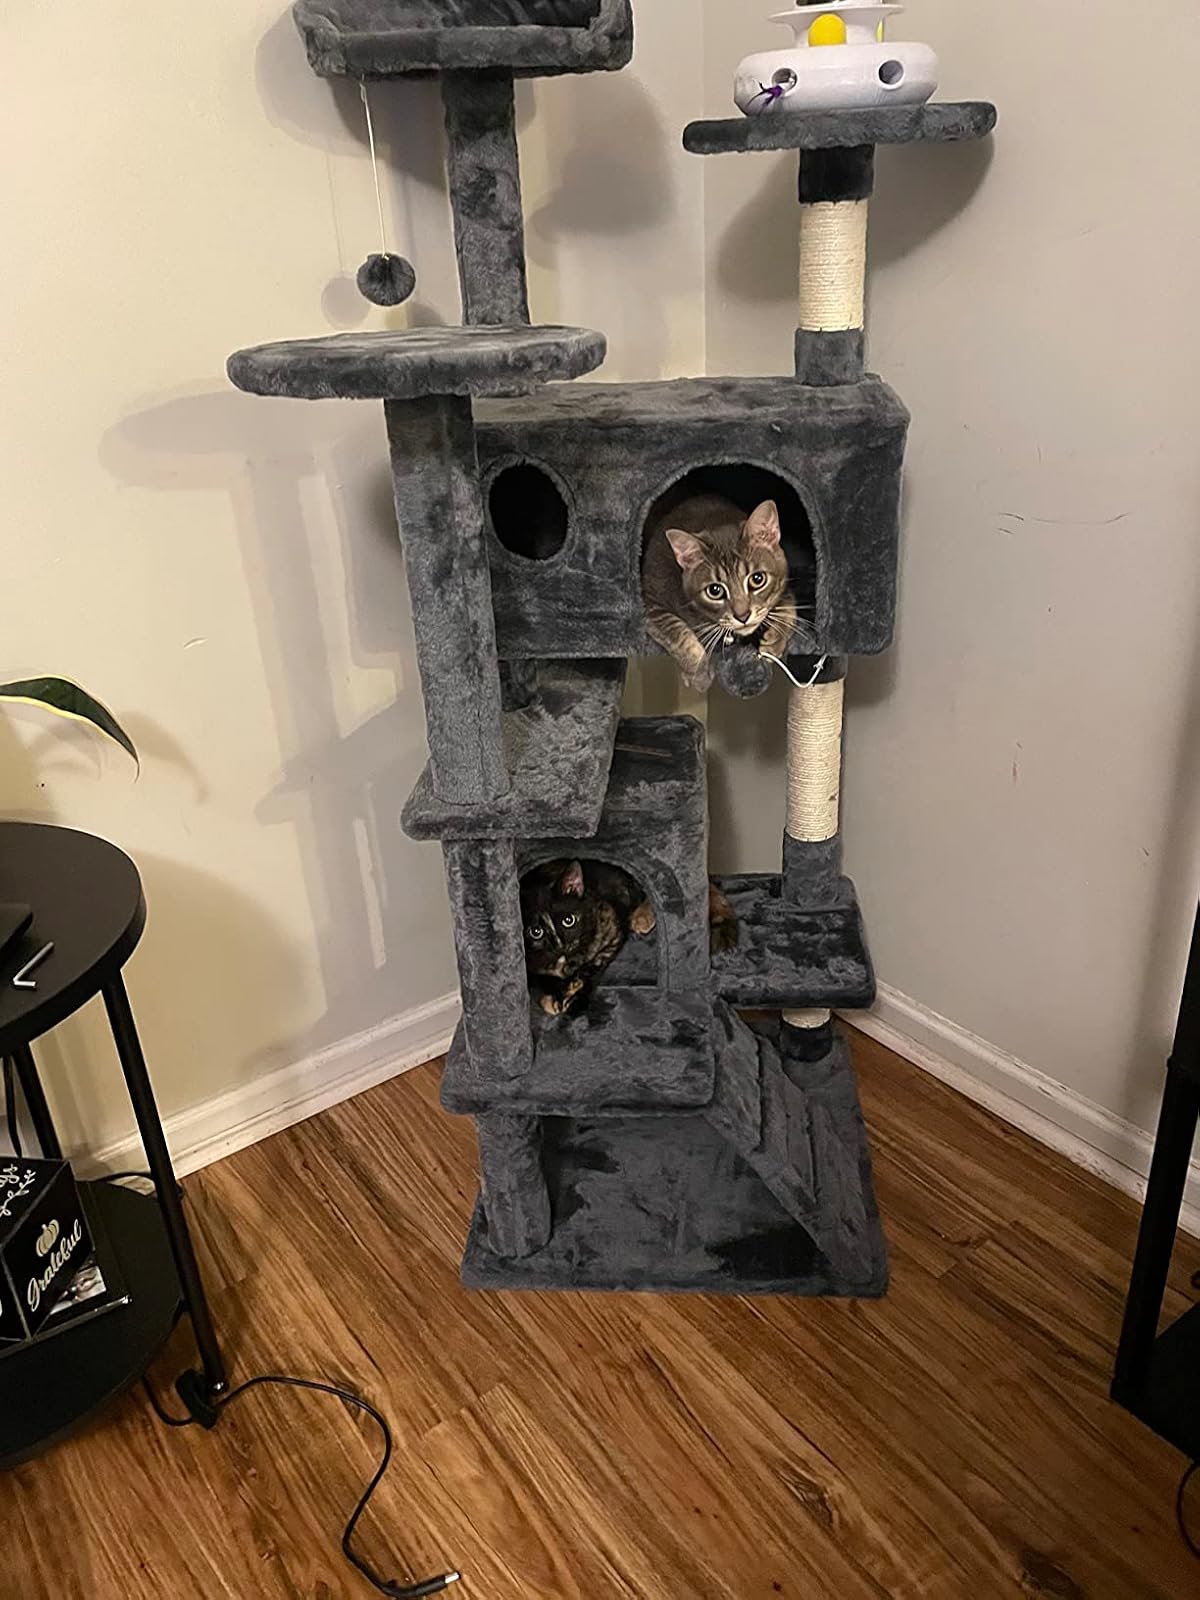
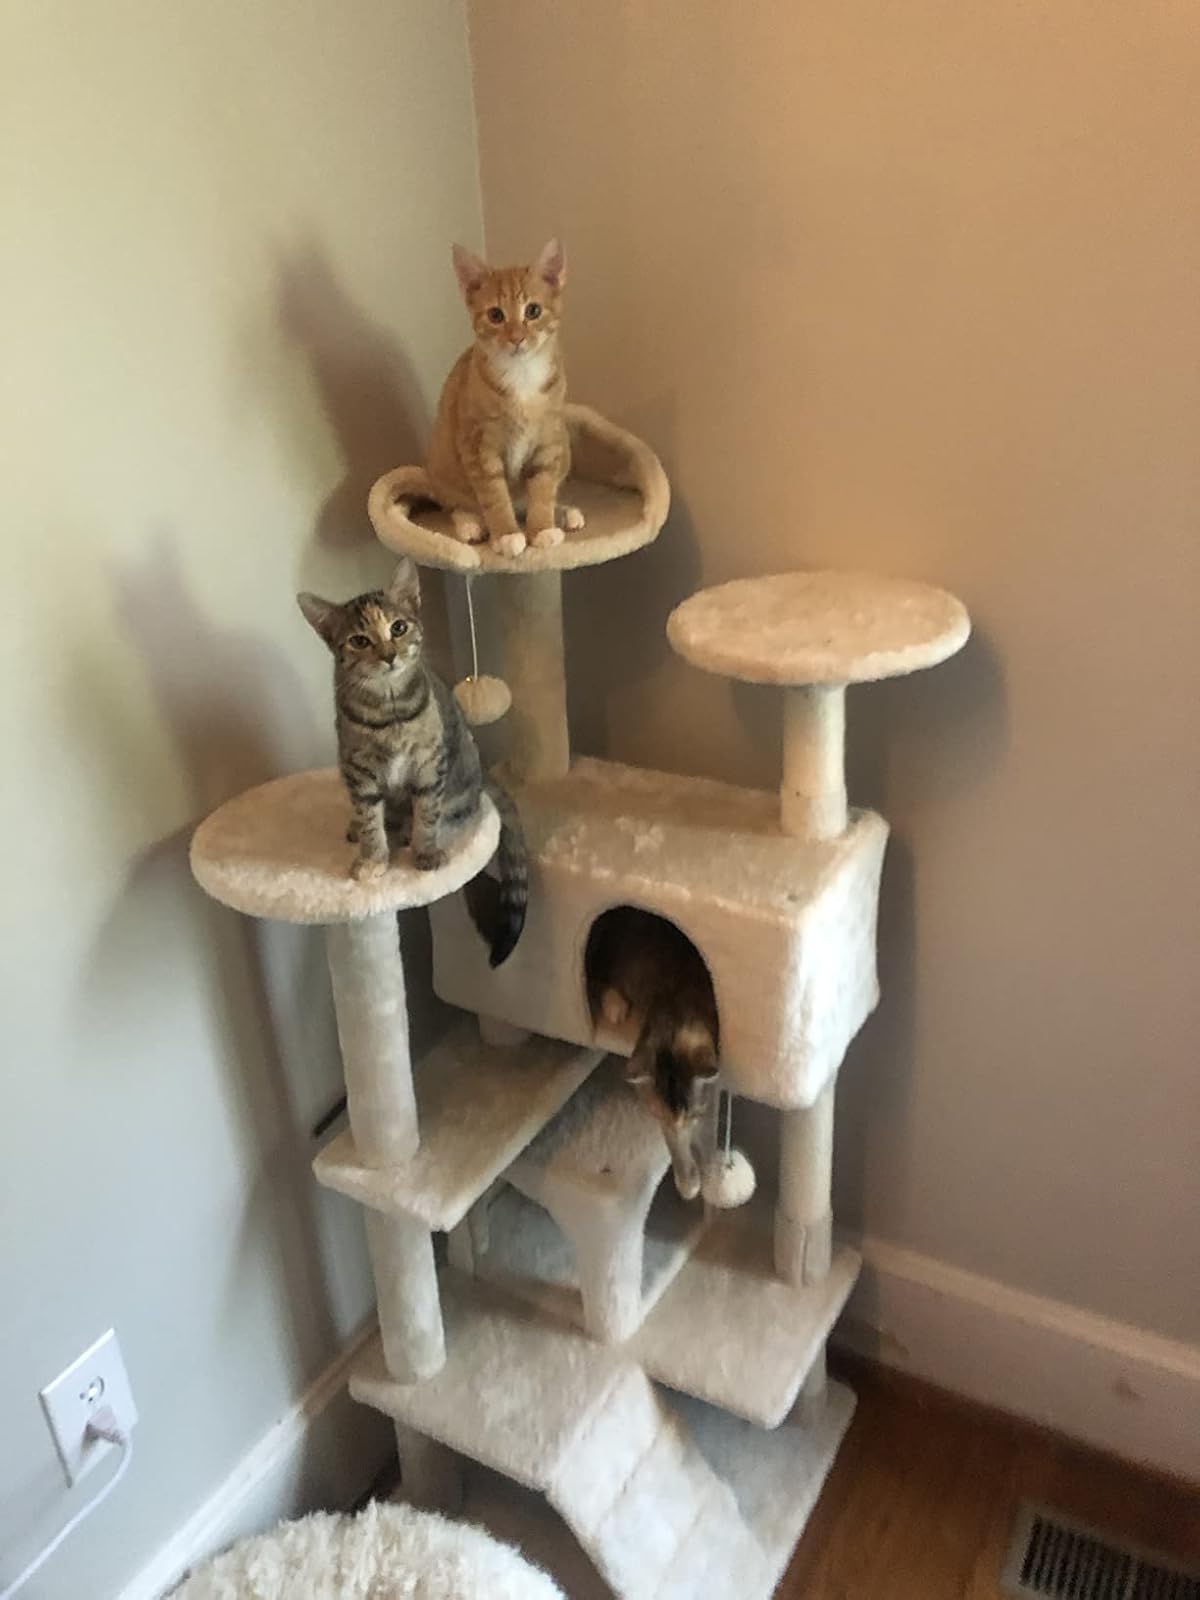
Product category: items_cat tree
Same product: no